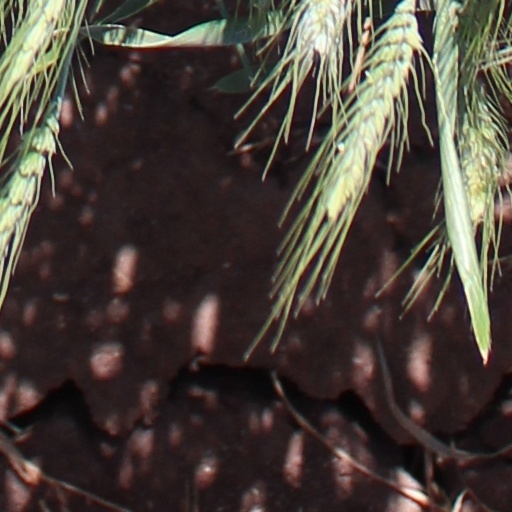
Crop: wheat